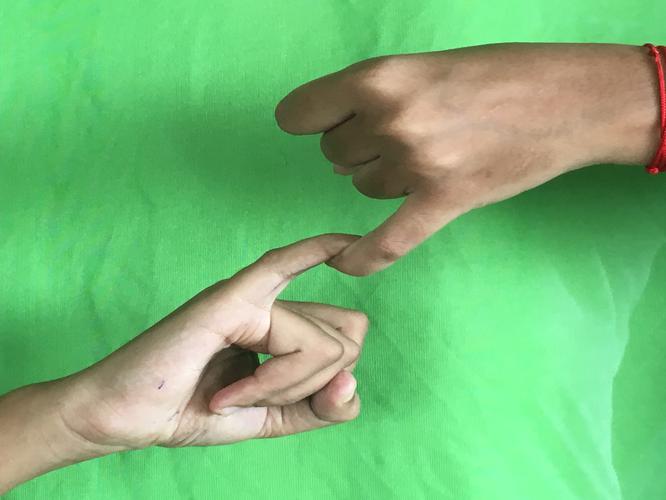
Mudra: Kilaka
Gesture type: double_hand